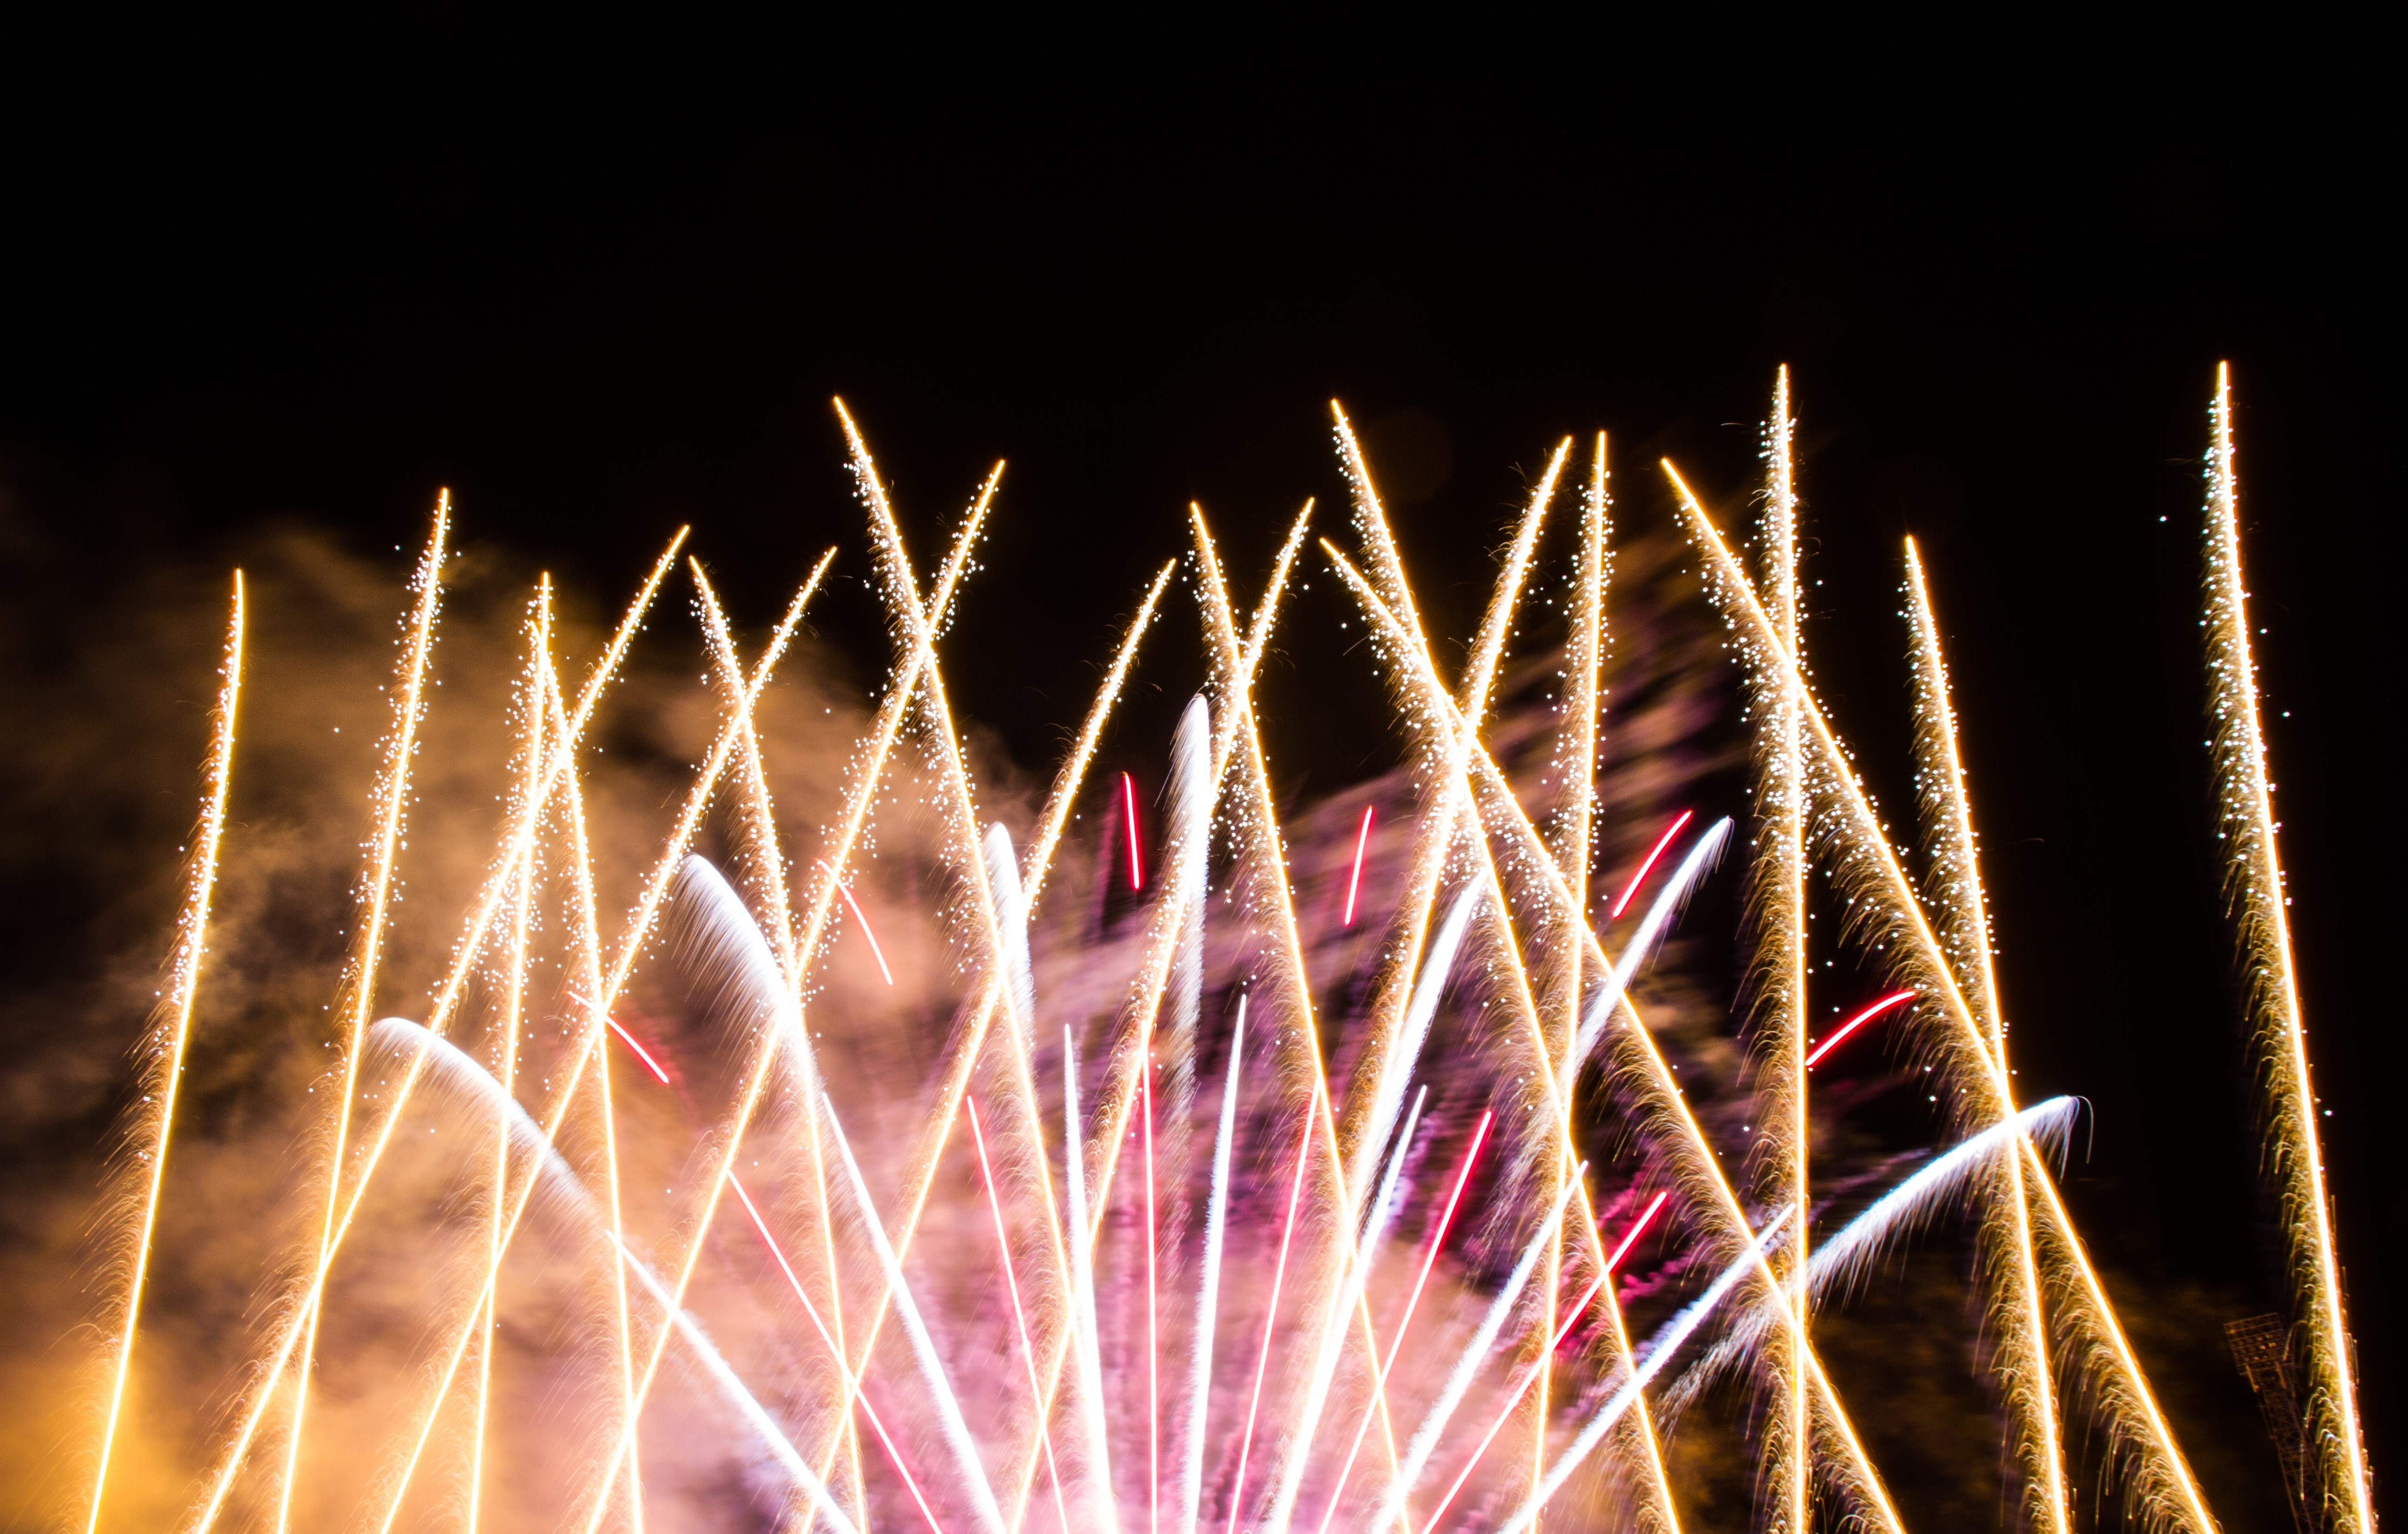
recreation, fireworks, event, outdoor recreation